Rubizhne

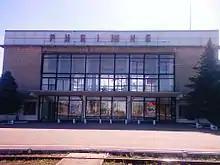
Railway station

Rubizhne is a city in Luhansk Oblast, in the Donbas region of eastern Ukraine. Situated on the left bank of the Donets River near the cities of Sievierodonetsk and Lysychansk. Prior to 2020, it was a city of oblast significance, before the designation was abolished.